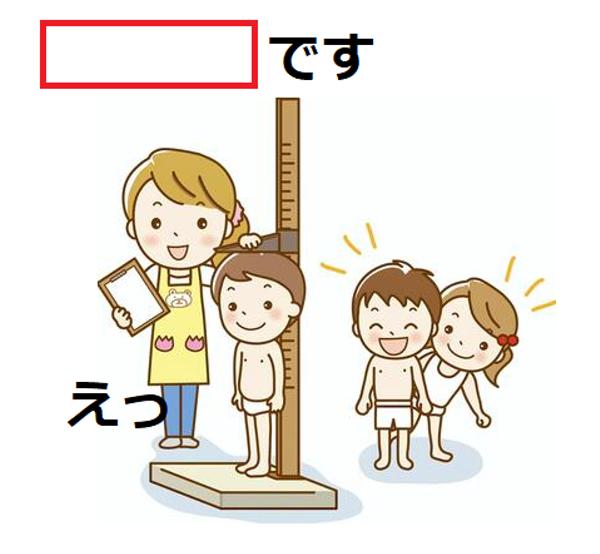
回答: 余命1ヵ月